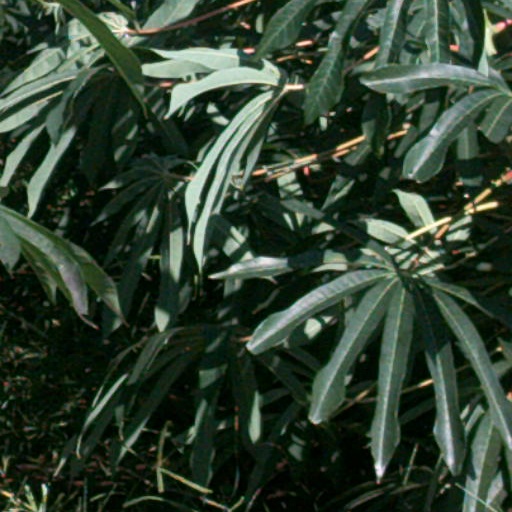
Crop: cassava